History of the Palace of Versailles

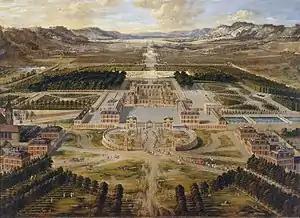
The château circa 1668, as painted by Pierre Patel (Versailles Museum)

The first building campaign (1664–1668) commenced with "The Pleasures of the Enchanted Island" of 1664, a fête that was held between 7 and 13 May 1664. The fête was ostensibly given to celebrate the two queens of France – Anne of Austria, the queen mother, and Maria Theresa of Spain, Louis XIV's wife – but in reality honored the king's mistress, Louise de La Vallière. The celebration of "The Pleasures of the Enchanted Island" is often regarded as a prelude to the War of Devolution, which Louis waged against Spain. The first building campaign (1664–1668) involved alterations in the château and gardens to accommodate the 600 guests invited to the party.